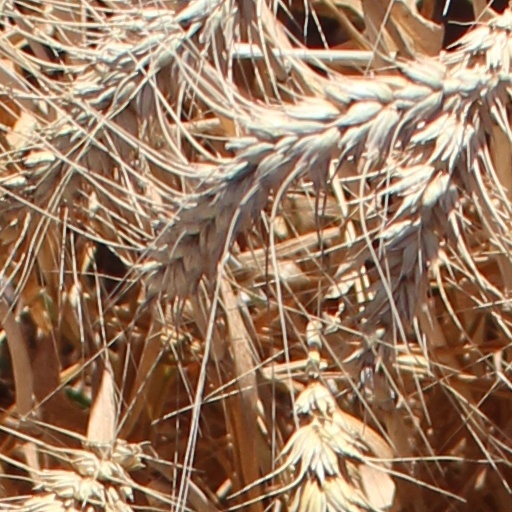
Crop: wheat